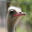
Label: bird